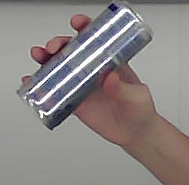
Product: redbull_energydrink